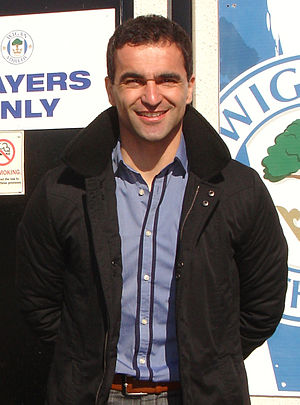
Roberto Martínez
Martínez som manager for Wigan Athletic i 2010
Roberto Martinez er en spansk fodboldtræner, der for tiden er belgisk landstræner. Han har tidligere været træner i blandt andet de britiske fodboldklubber Everton F.C., Wigan Athletic F.C. og Swansea City A.F.C.